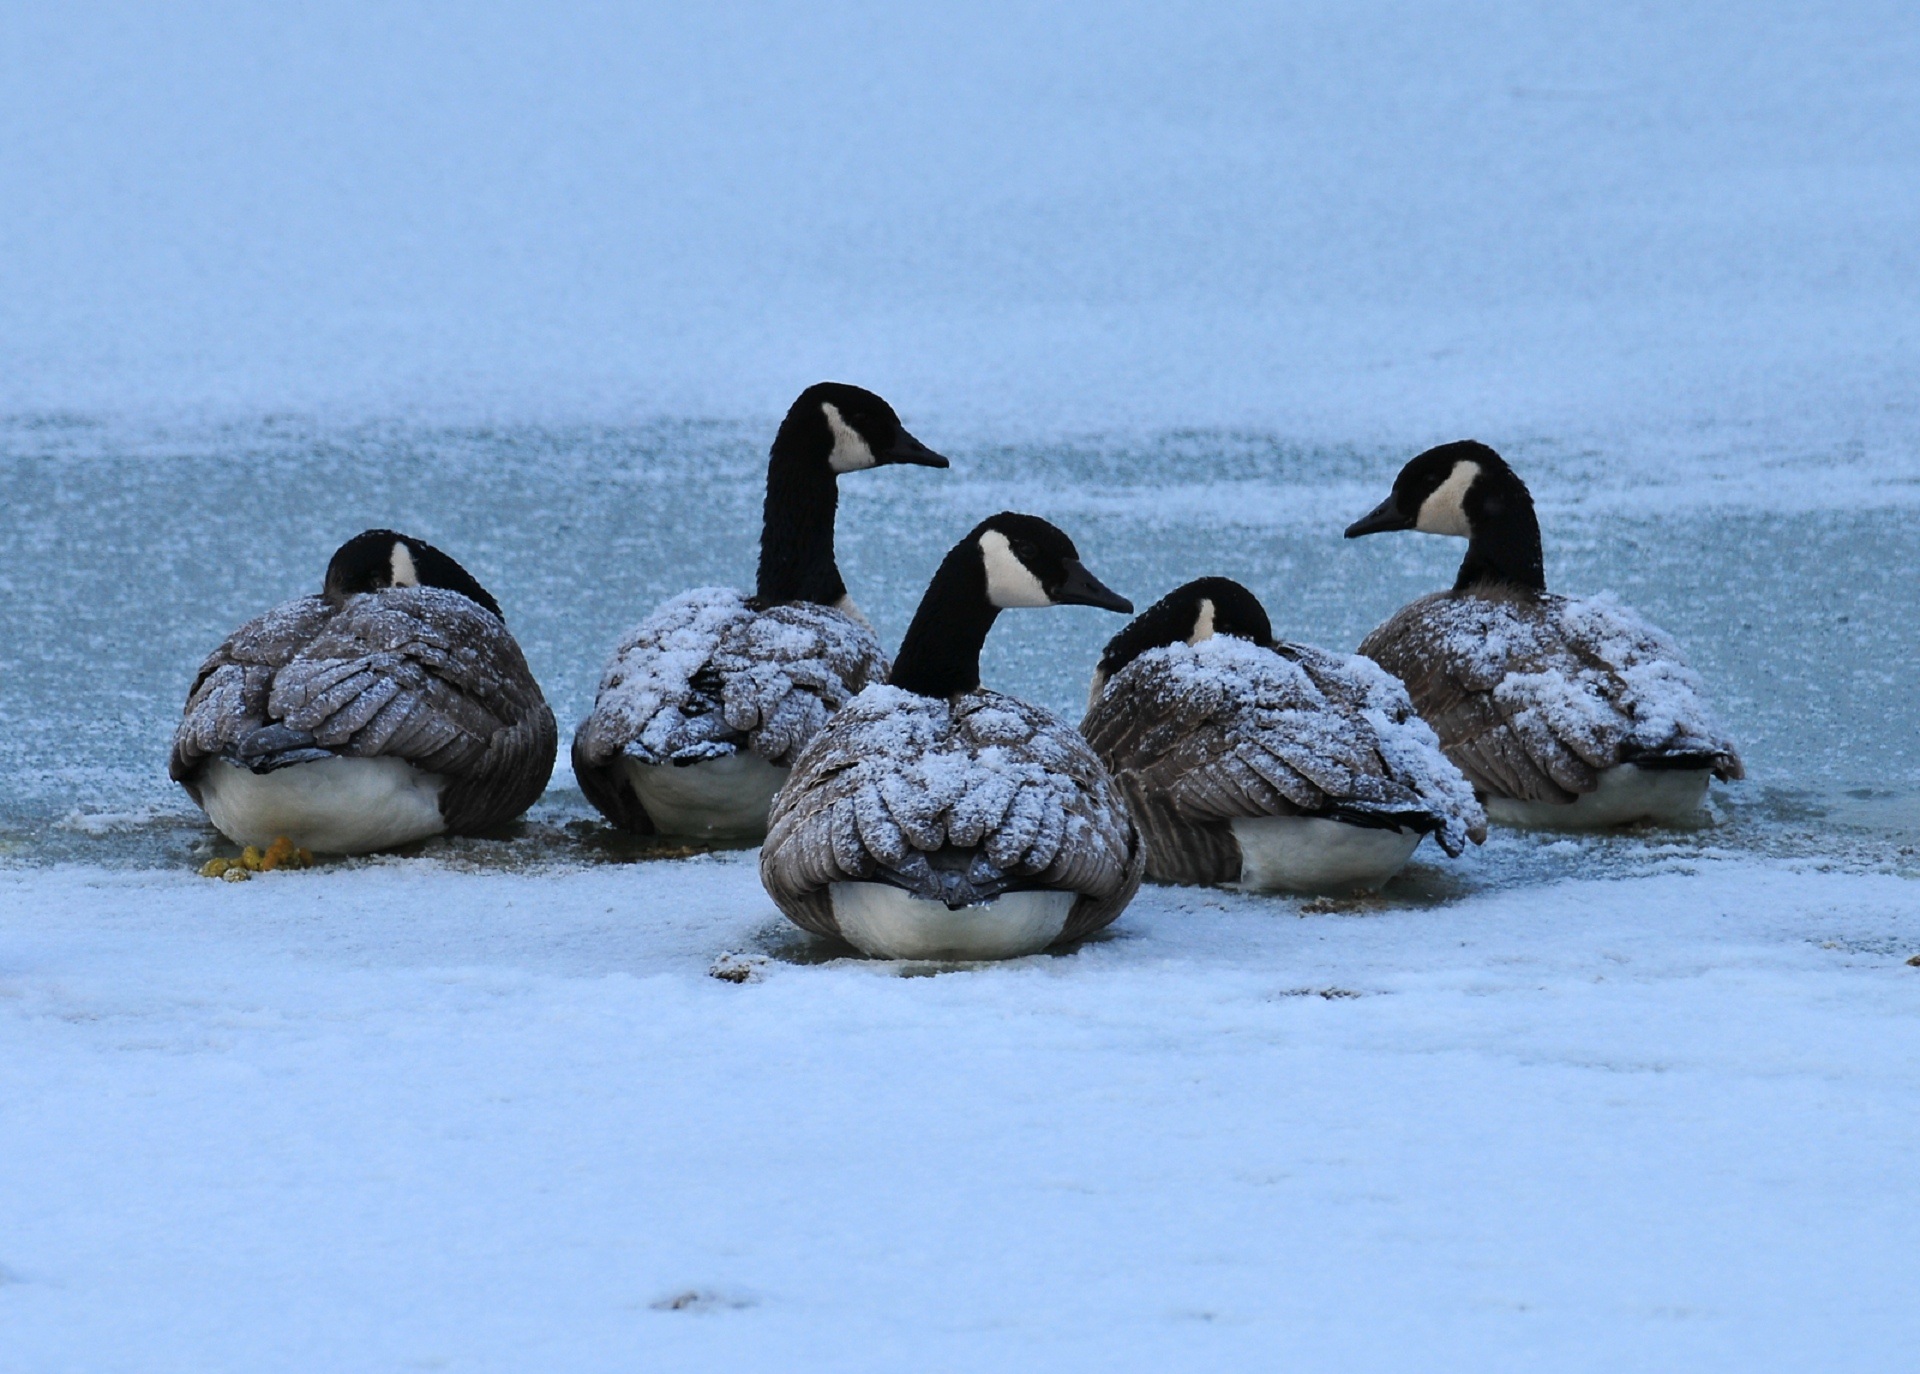
nature, snow, cold, winter, bird, group, wildlife, ice, fauna, birds, duck, goose, vertebrate, resting, waterfowl, water bird, mallard, canada geese, ducks geese and swans